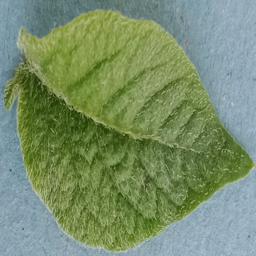
Label: Potato___Healthy